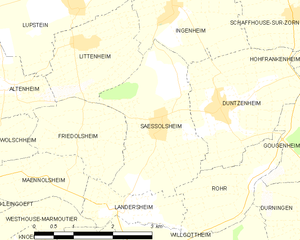
Carte des communes françaises